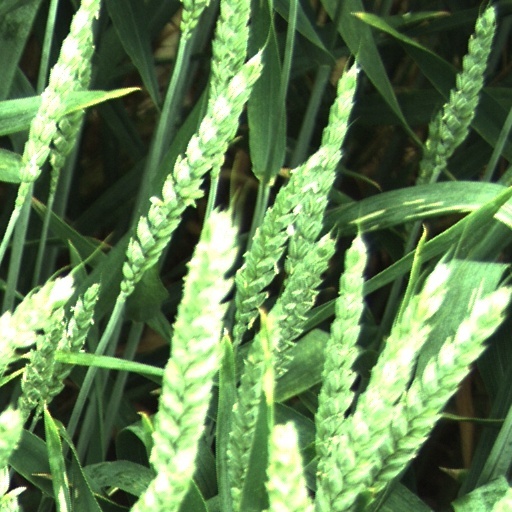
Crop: wheat